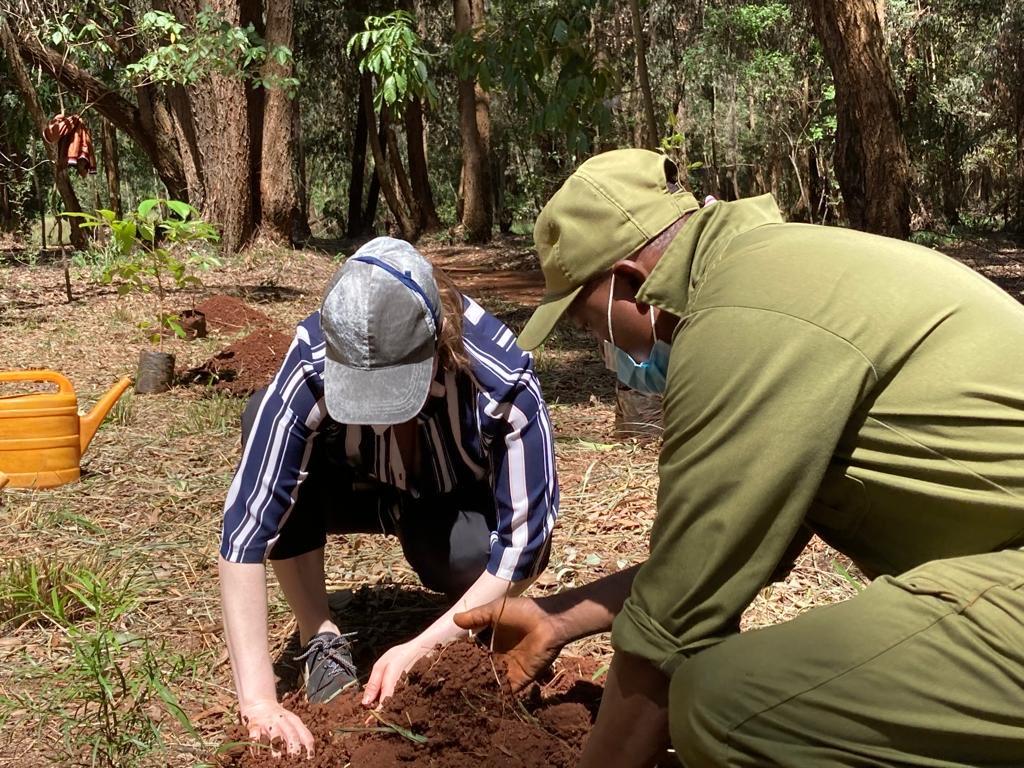
Watu Wawili wanaonekana wameinama huku wameshika mchanga. Mmoja wao amevalia nguo zake za kazi kama aproni, kofia na barakoa. Aproni inamsaidia kutochafua nguo zake alizovaa.